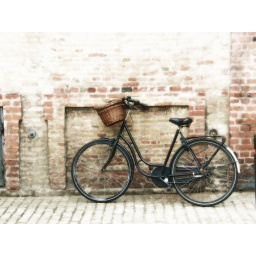
Saw this bike leaning against a wall in Copenhagen, Denmark.